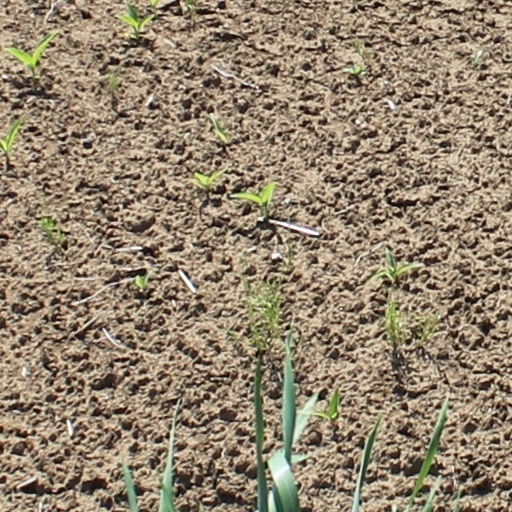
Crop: wheat